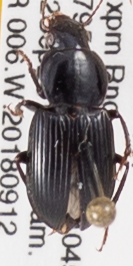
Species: Discoderus robustus
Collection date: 2018-09-12
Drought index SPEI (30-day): -0.39
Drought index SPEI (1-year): -1.69
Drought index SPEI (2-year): -1.45